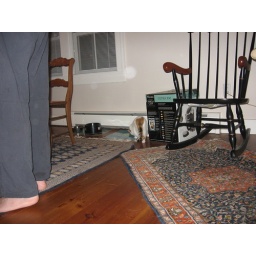
carly's dog kyle was wanting to play, phren was wanting to kill, so kyle was locked in the bathroom